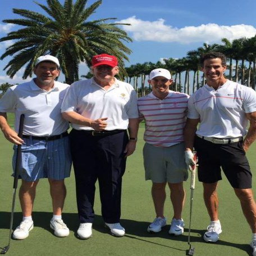
celebrity was slammed after playing a round of golf with politician